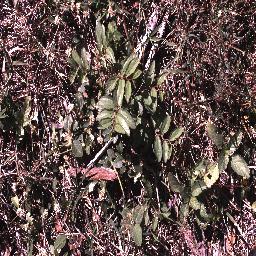
Label: chinee_apple